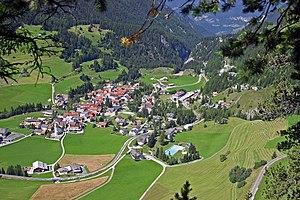
Les plus beaux Villages de Suisse est une association suisse créée en 2015 pour promouvoir, diffuser et préserver le patrimoine culturel, naturel et rural des villages suisses. L'association est fondée sur le modèle français de l'association Les Plus Beaux Villages de France créée en 1982.